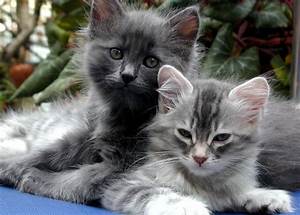
Label: gatto